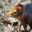
Label: shrew